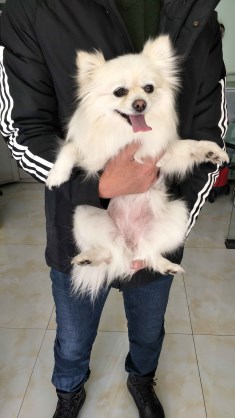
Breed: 1936-n000005-Pomeranian